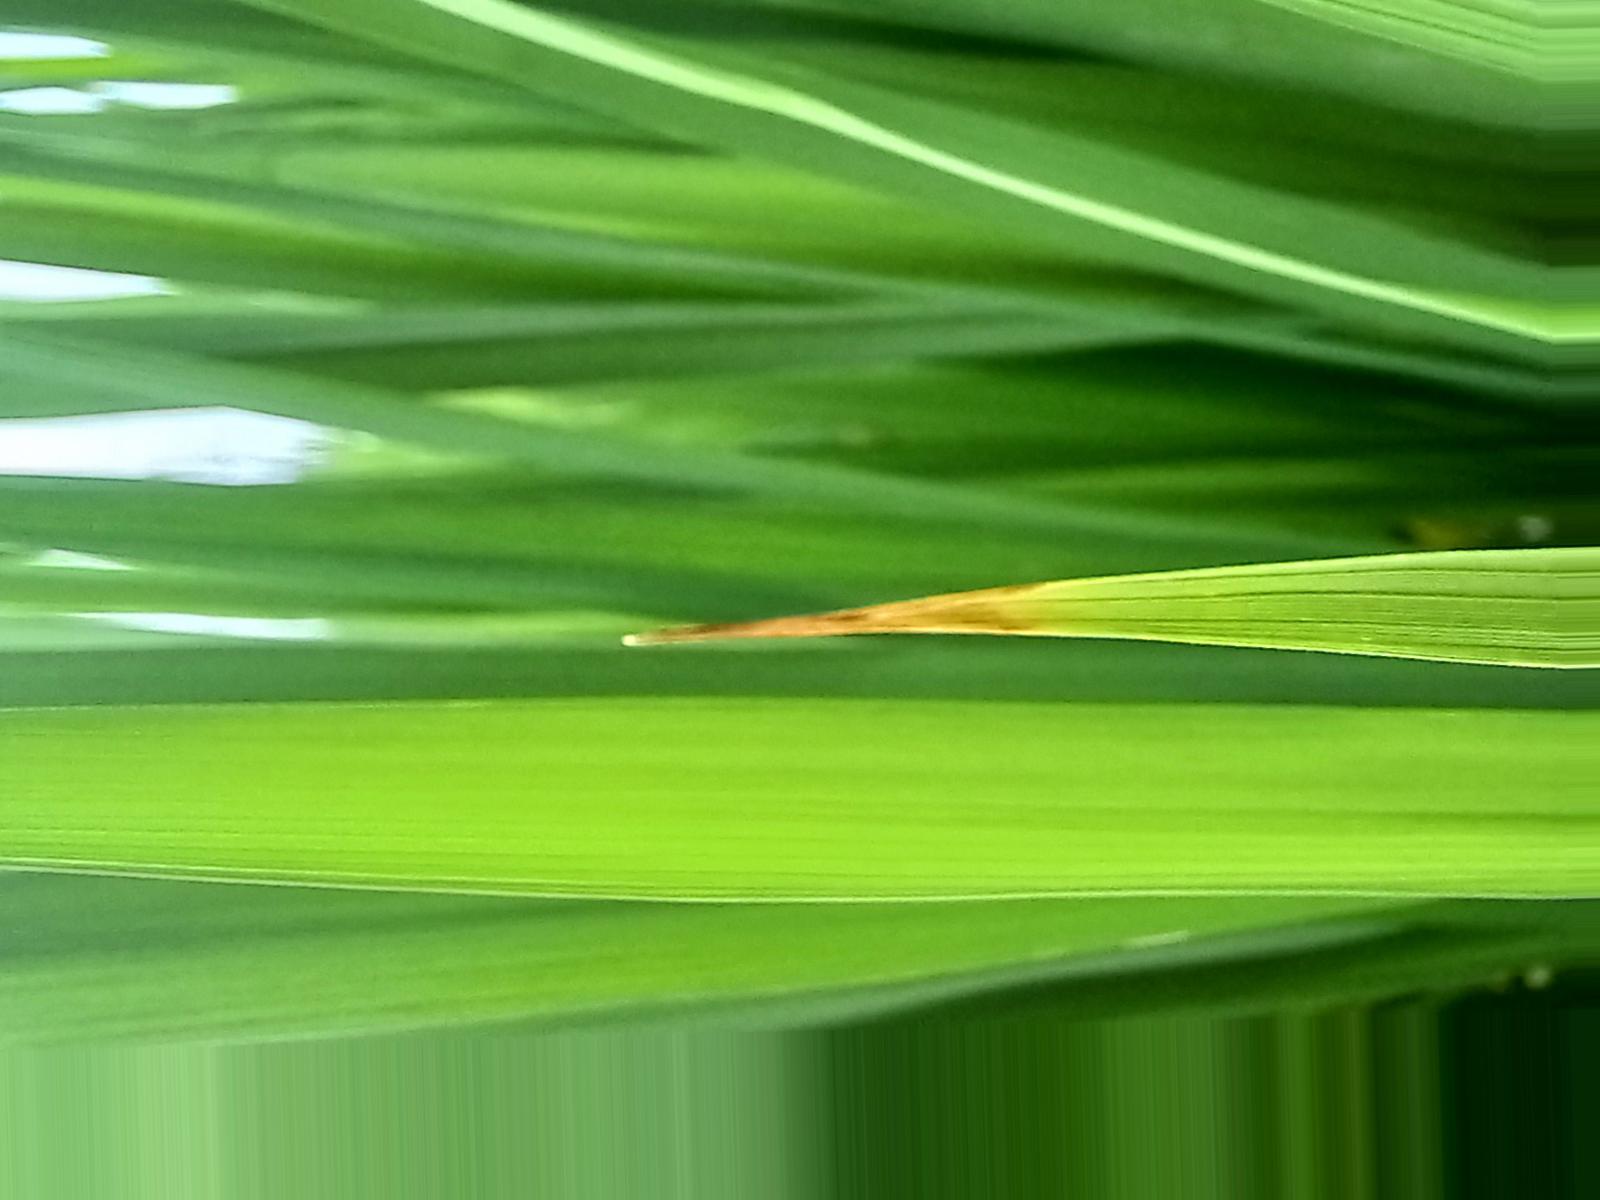
Nhãn: Healthy